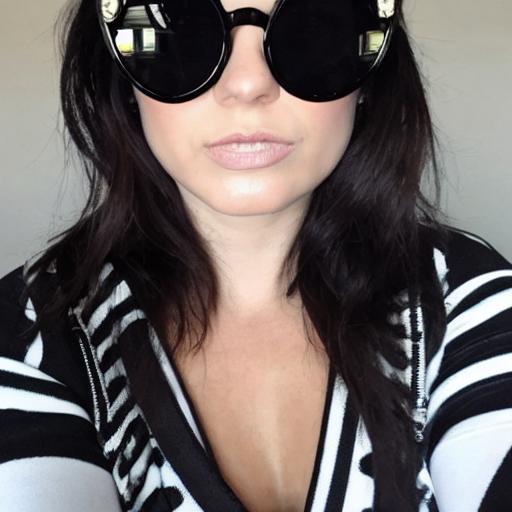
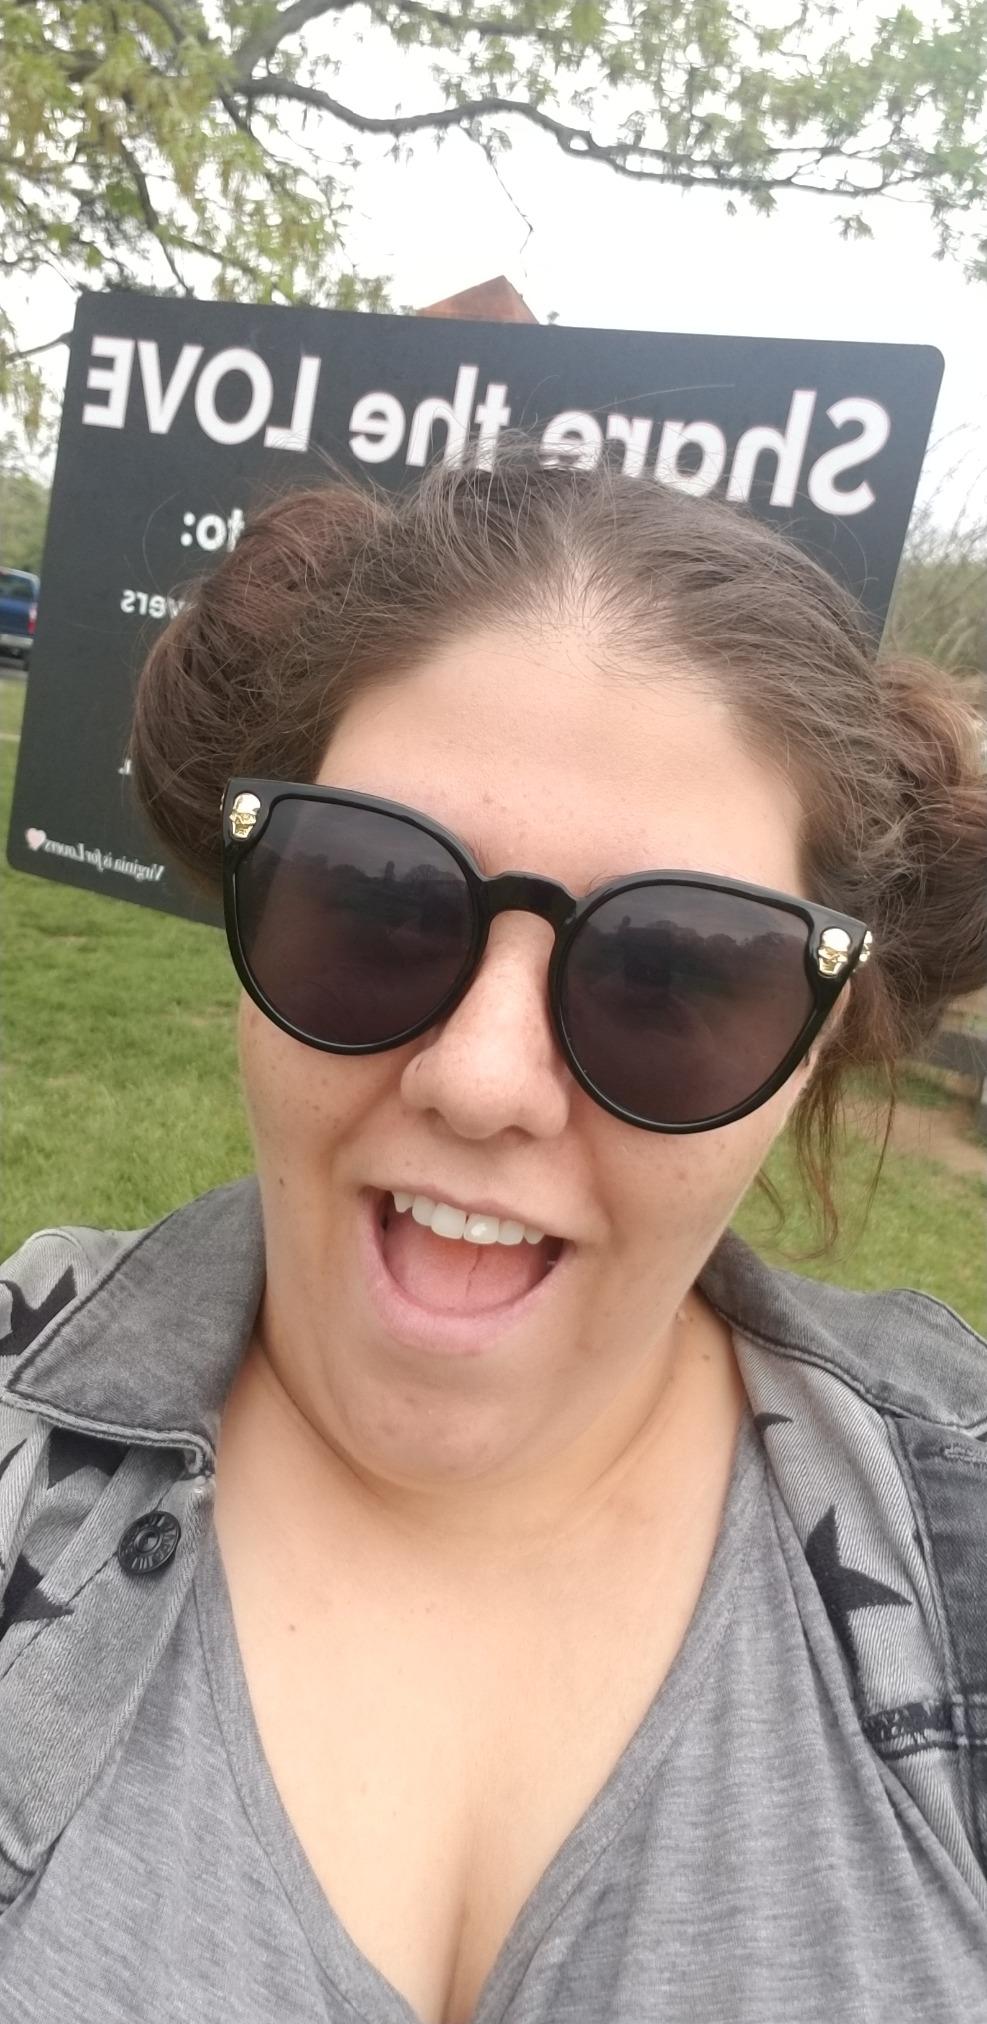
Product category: accessories_sunglasses
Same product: no